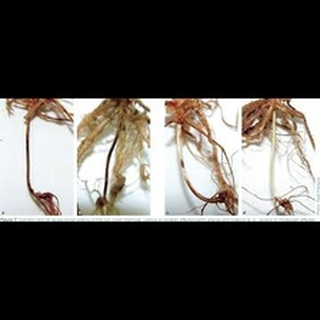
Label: wheat_common_root_rot